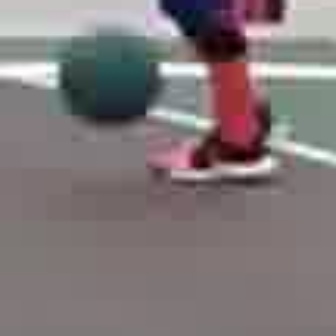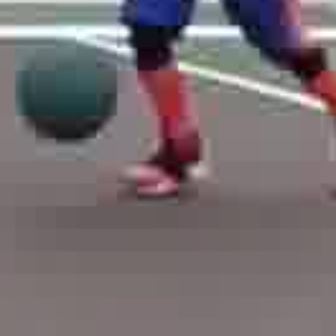
  Please identify the target specified by the bounding box [46,14,155,123] in the first image and locate it in the second image. Return the coordinates in [x_min,y_min,x_max,y_max] format.
Answer: [7,33,112,138]